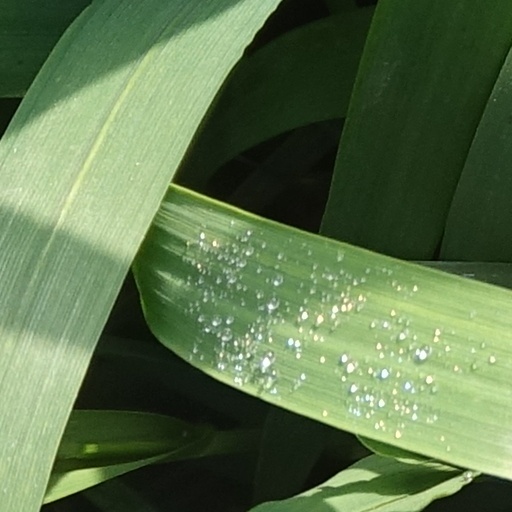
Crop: wheat